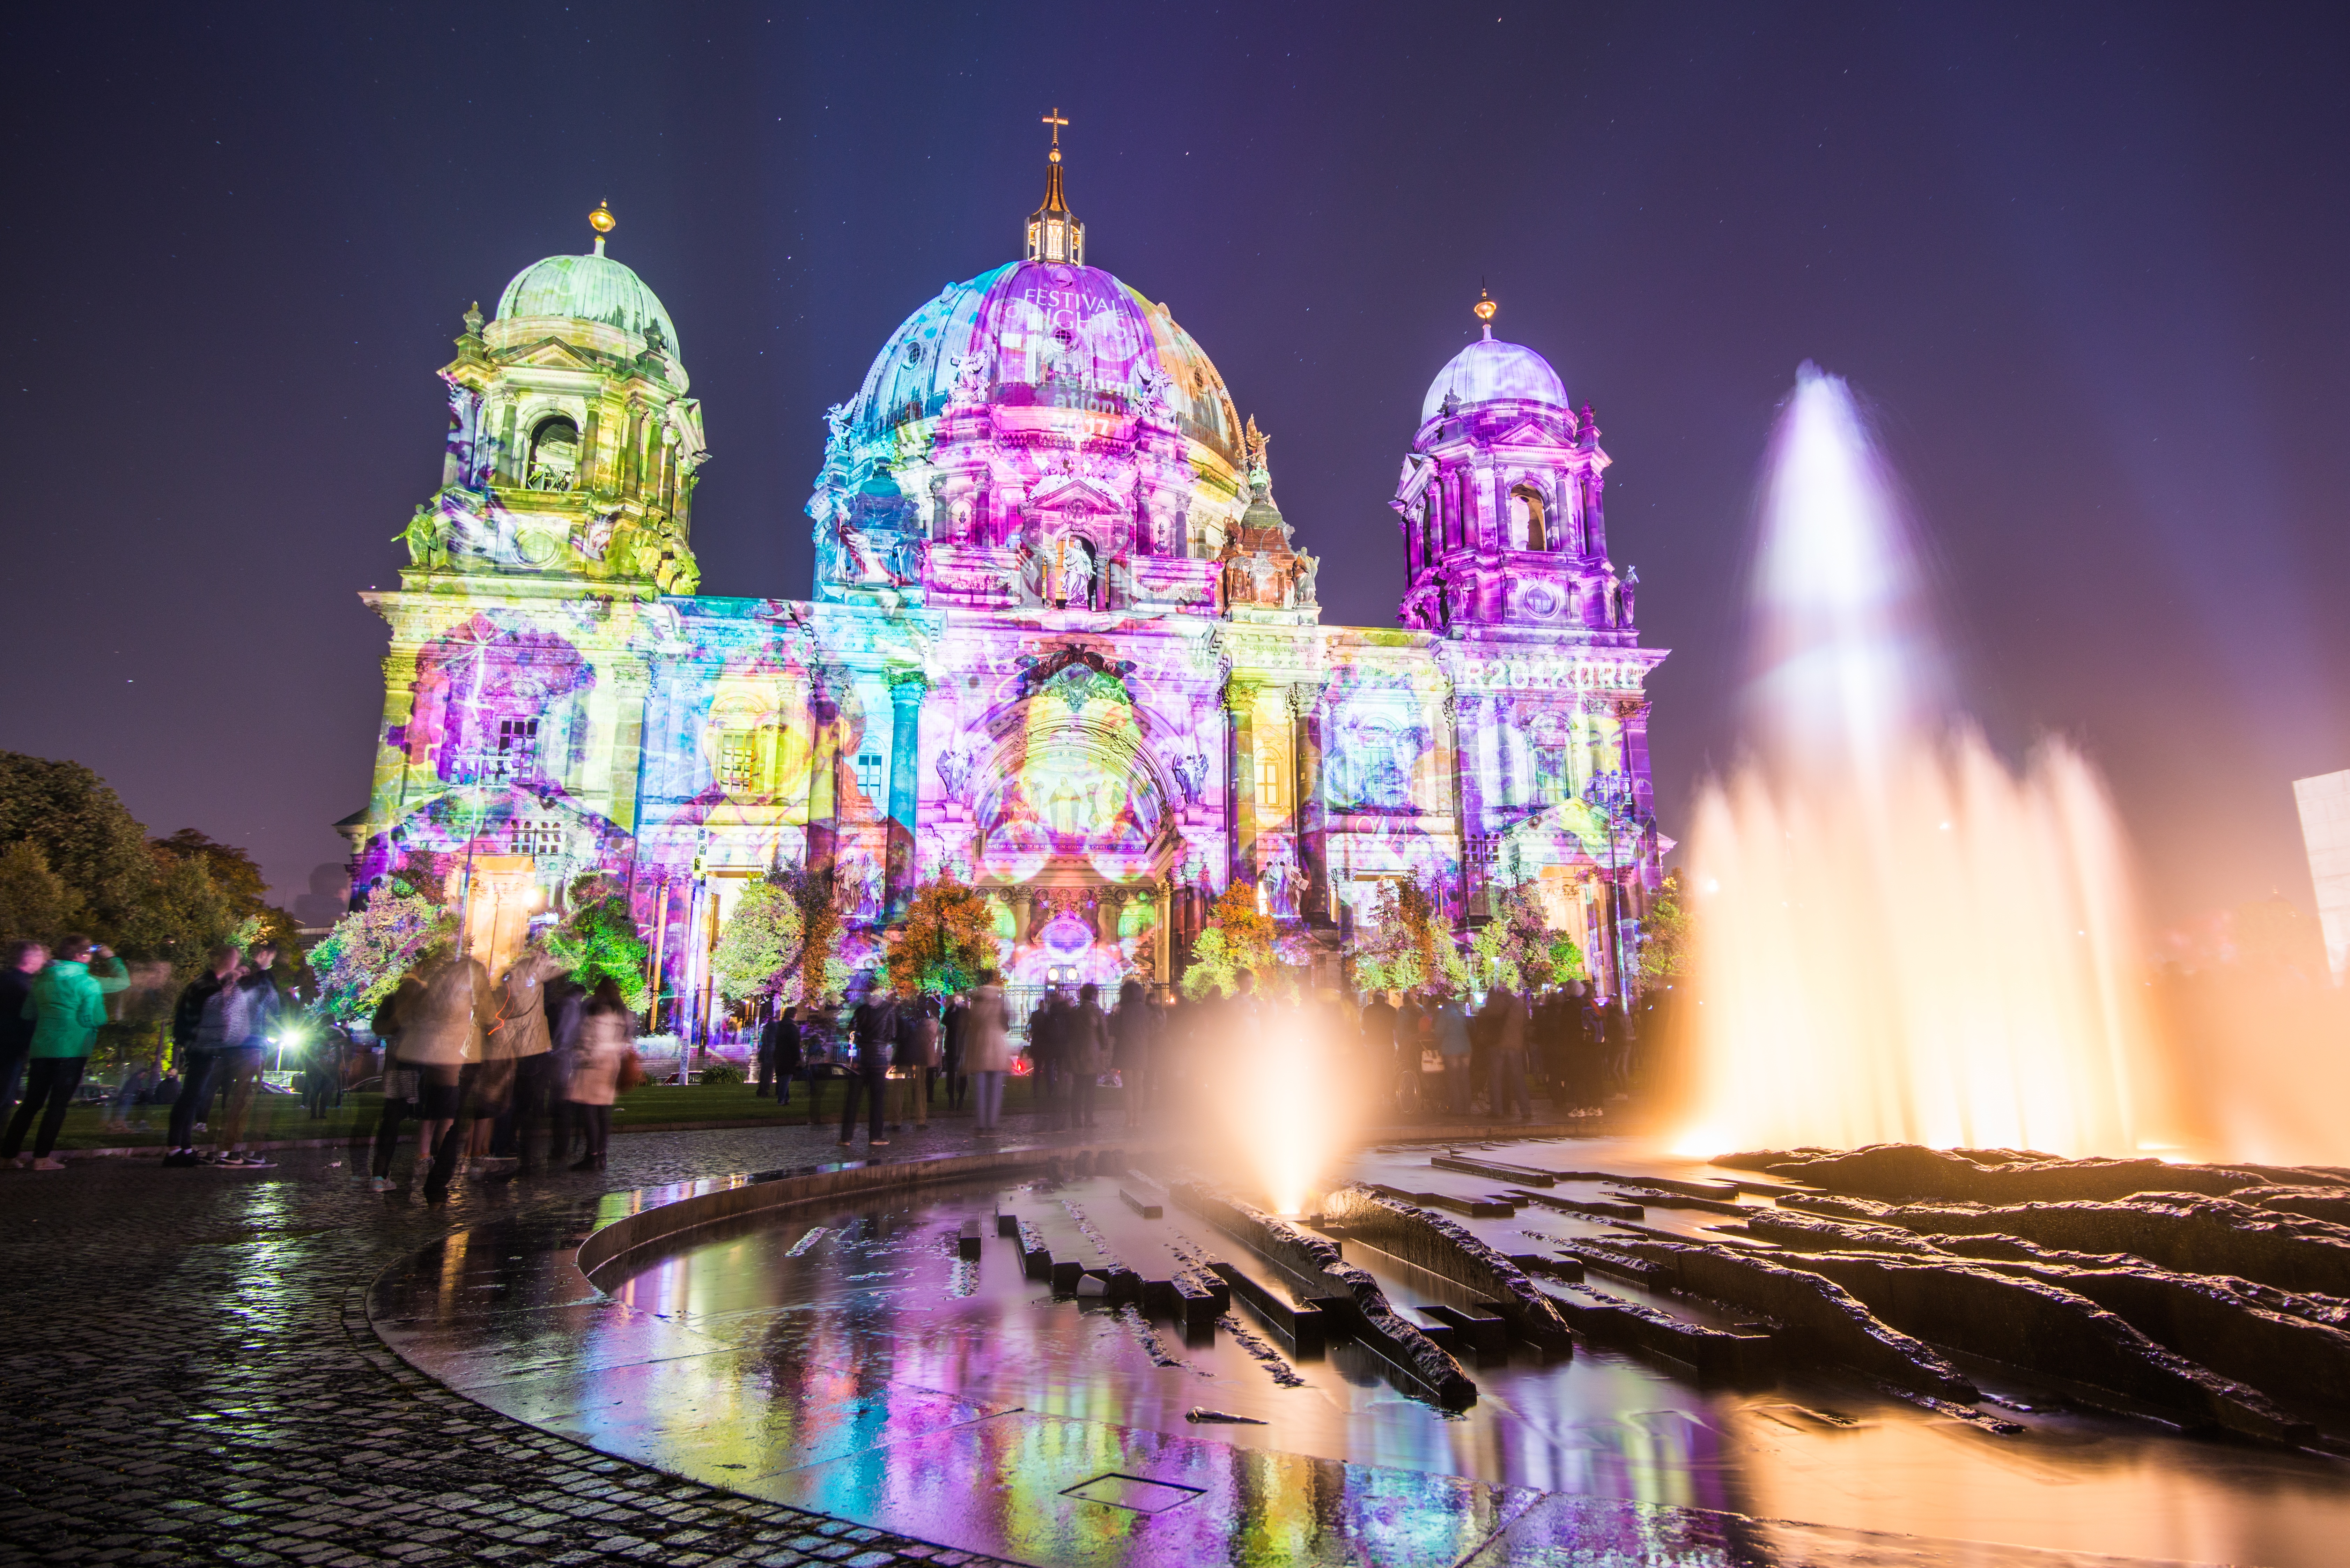
architecture, night, building, city, cityscape, travel, amusement park, landmark, facade, church, historic building, christmas decoration, festival, lights, of, resort, fountain, germany, berlin, illusion, dom, historically, berlin cathedral, berlin center, christmas lights